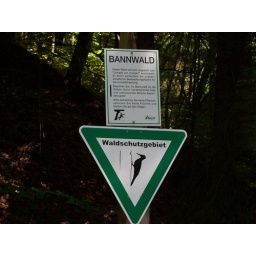
I think the sign means it's OK to dance in the forest if you're wearing antlers.